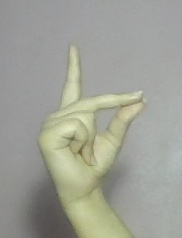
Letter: ta